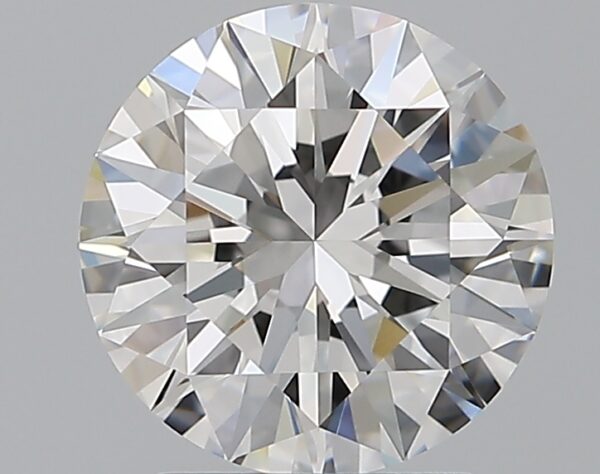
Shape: round
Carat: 2.05
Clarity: VVS2
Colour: E
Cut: EX
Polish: EX
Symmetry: EX
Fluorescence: N
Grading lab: GIA
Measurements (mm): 8.18 x 8.22 x 5